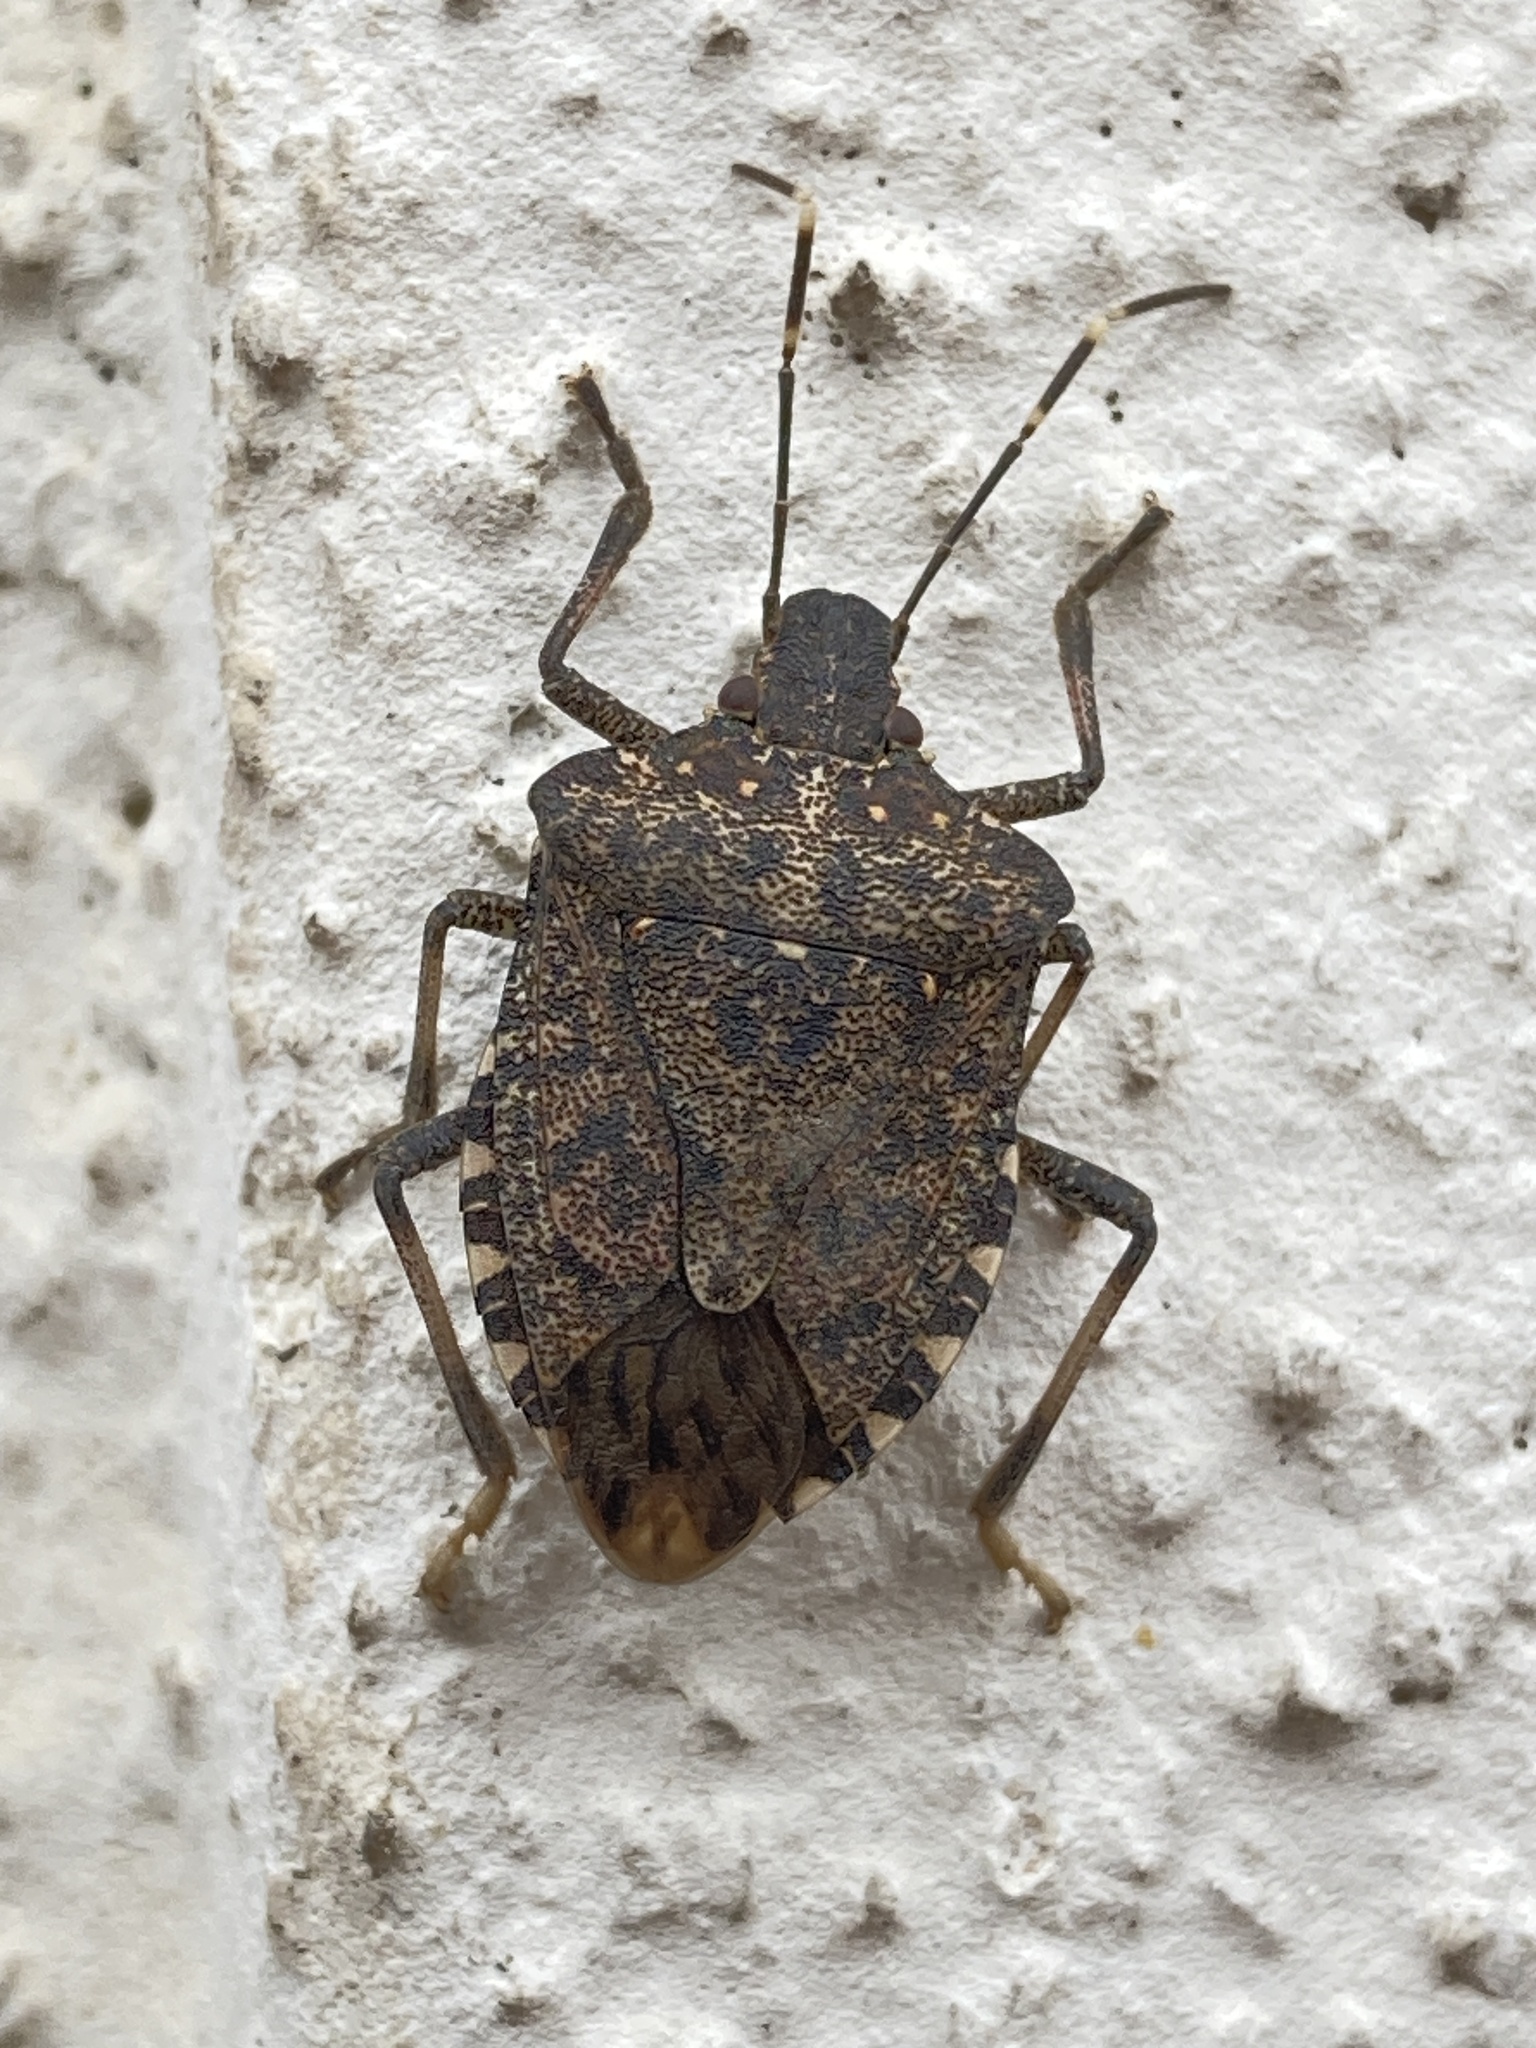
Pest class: stink_bug